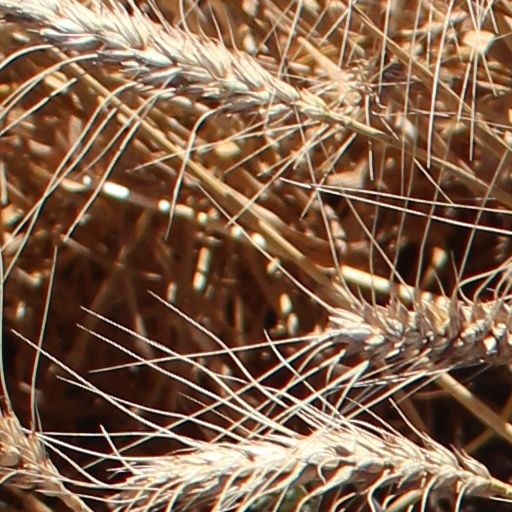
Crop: wheat